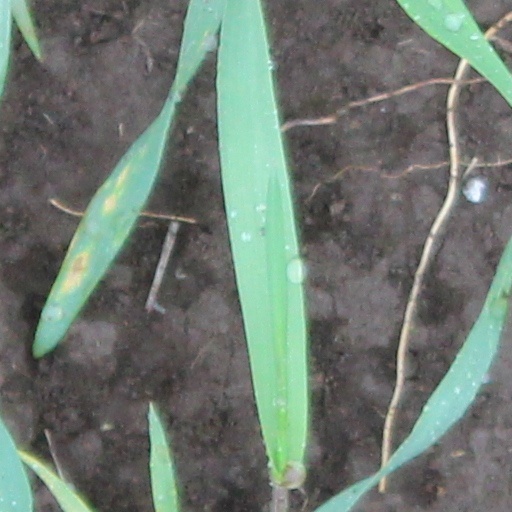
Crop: wheat